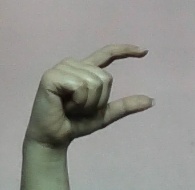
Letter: dal